Battle of Lesnaya

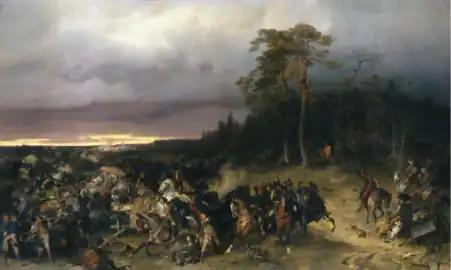
Russians and irregular cavalry attacks the Swedish wagons at the battle of Lesnaya, by Alexander Kotzebue (1870)

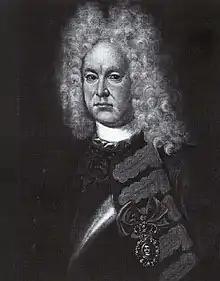
Rudolph Felix Bauer, Russian general

The Swedes retreated almost to the village of Lesnaya and the Russians followed them to the adjacent open terrain, intending to launch a decisive attack from there. However, both sides being exhausted by the day's intense combat, hostilities were ceased at about 15:00 when, separated by only 150–200 meters, the two sides sank down on the field, facing each other, and rested. During this extraordinary interlude, in which only three Russian cannons sounded off, the two armies distributed food, water and ammunition to their ranks, issued orders and deployed reinforcements in preparation for the final conflict. Somehow during this remarkable phase, the Russian General Friedrich von Hessen-Darmstadt was shot and mortally wounded as he rode back and forth in a provocative manner between the two armies. He died of his wounds four days later. The hour-long pause concluded at about 16:00, with the arrival, after a long march, of Bauer's company of 4,000 Russian dragoons.